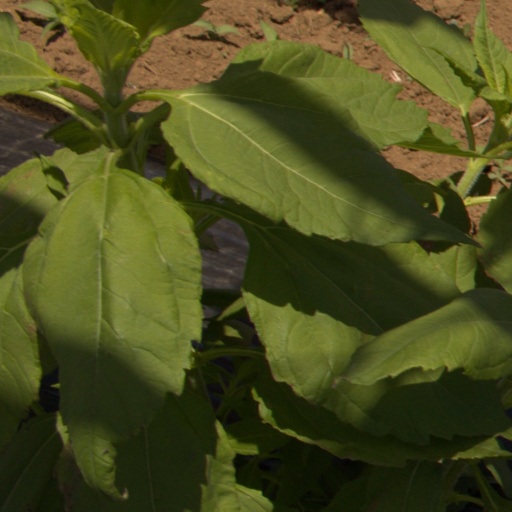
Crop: Jerusalem artichoke